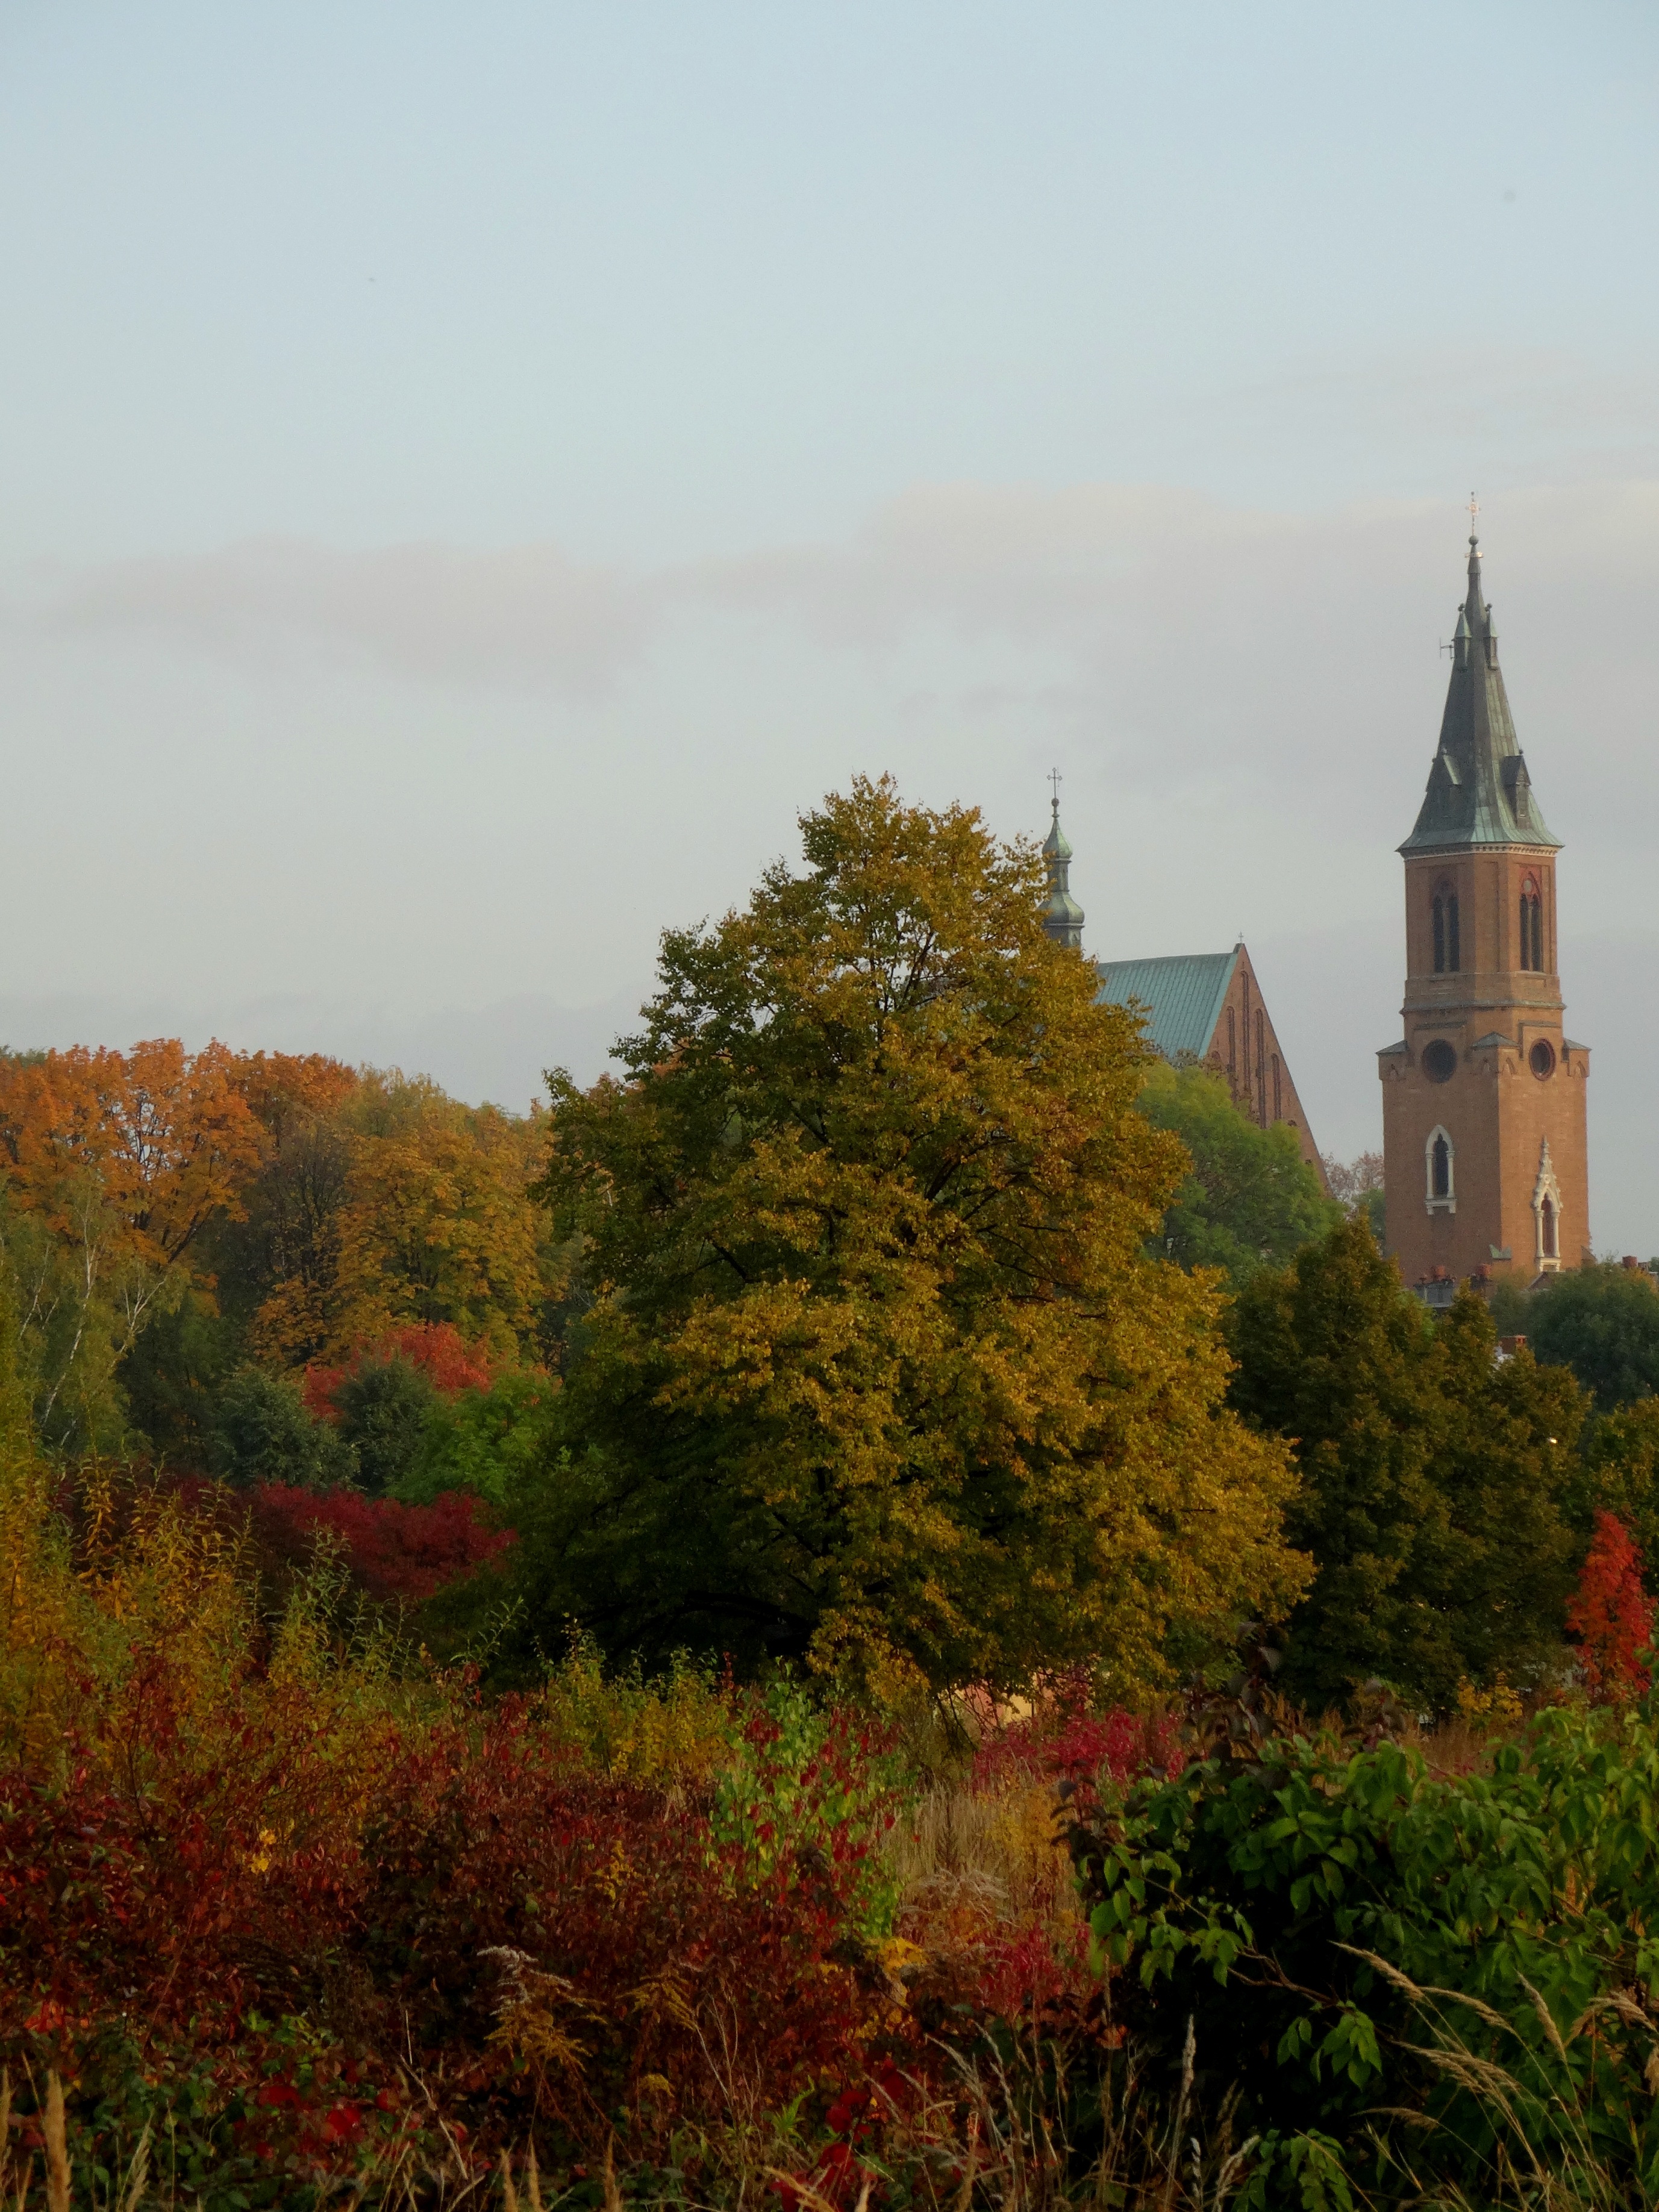
landscape, tree, nature, mountain, meadow, morning, leaf, hill, flower, chateau, evening, autumn, season, poland, rural area, olkusz, woody plant